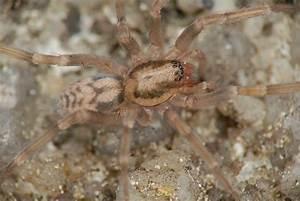
spider